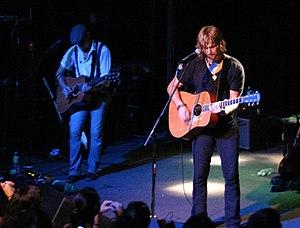
Needtobreathe, également stylisé NEEDTOBREATHE, est un groupe de rock alternatif américain, originaire de Seneca, en Caroline du Sud. Le groupe est composé de Bear Rinehart, son frère, Bo Rineheart et de Seth Bolt. Le groupe compte un total de cinq albums studio : Daylight, The Heat, The Outsiders, The Reckoning, Rivers in the Wasteland et Hardlove.